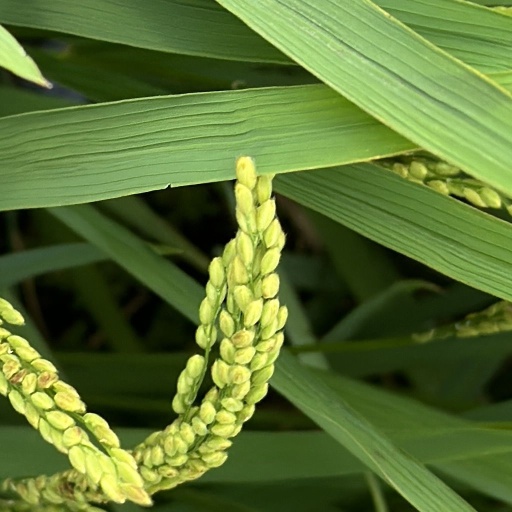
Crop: rice